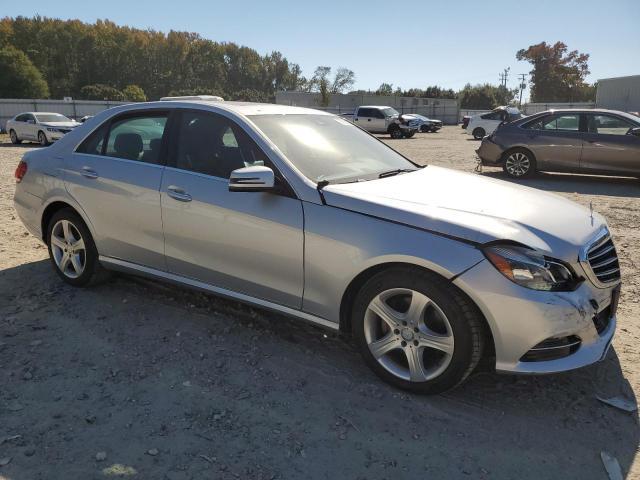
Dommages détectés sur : pare-choc avant, feu avant droit, capot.
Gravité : majeur